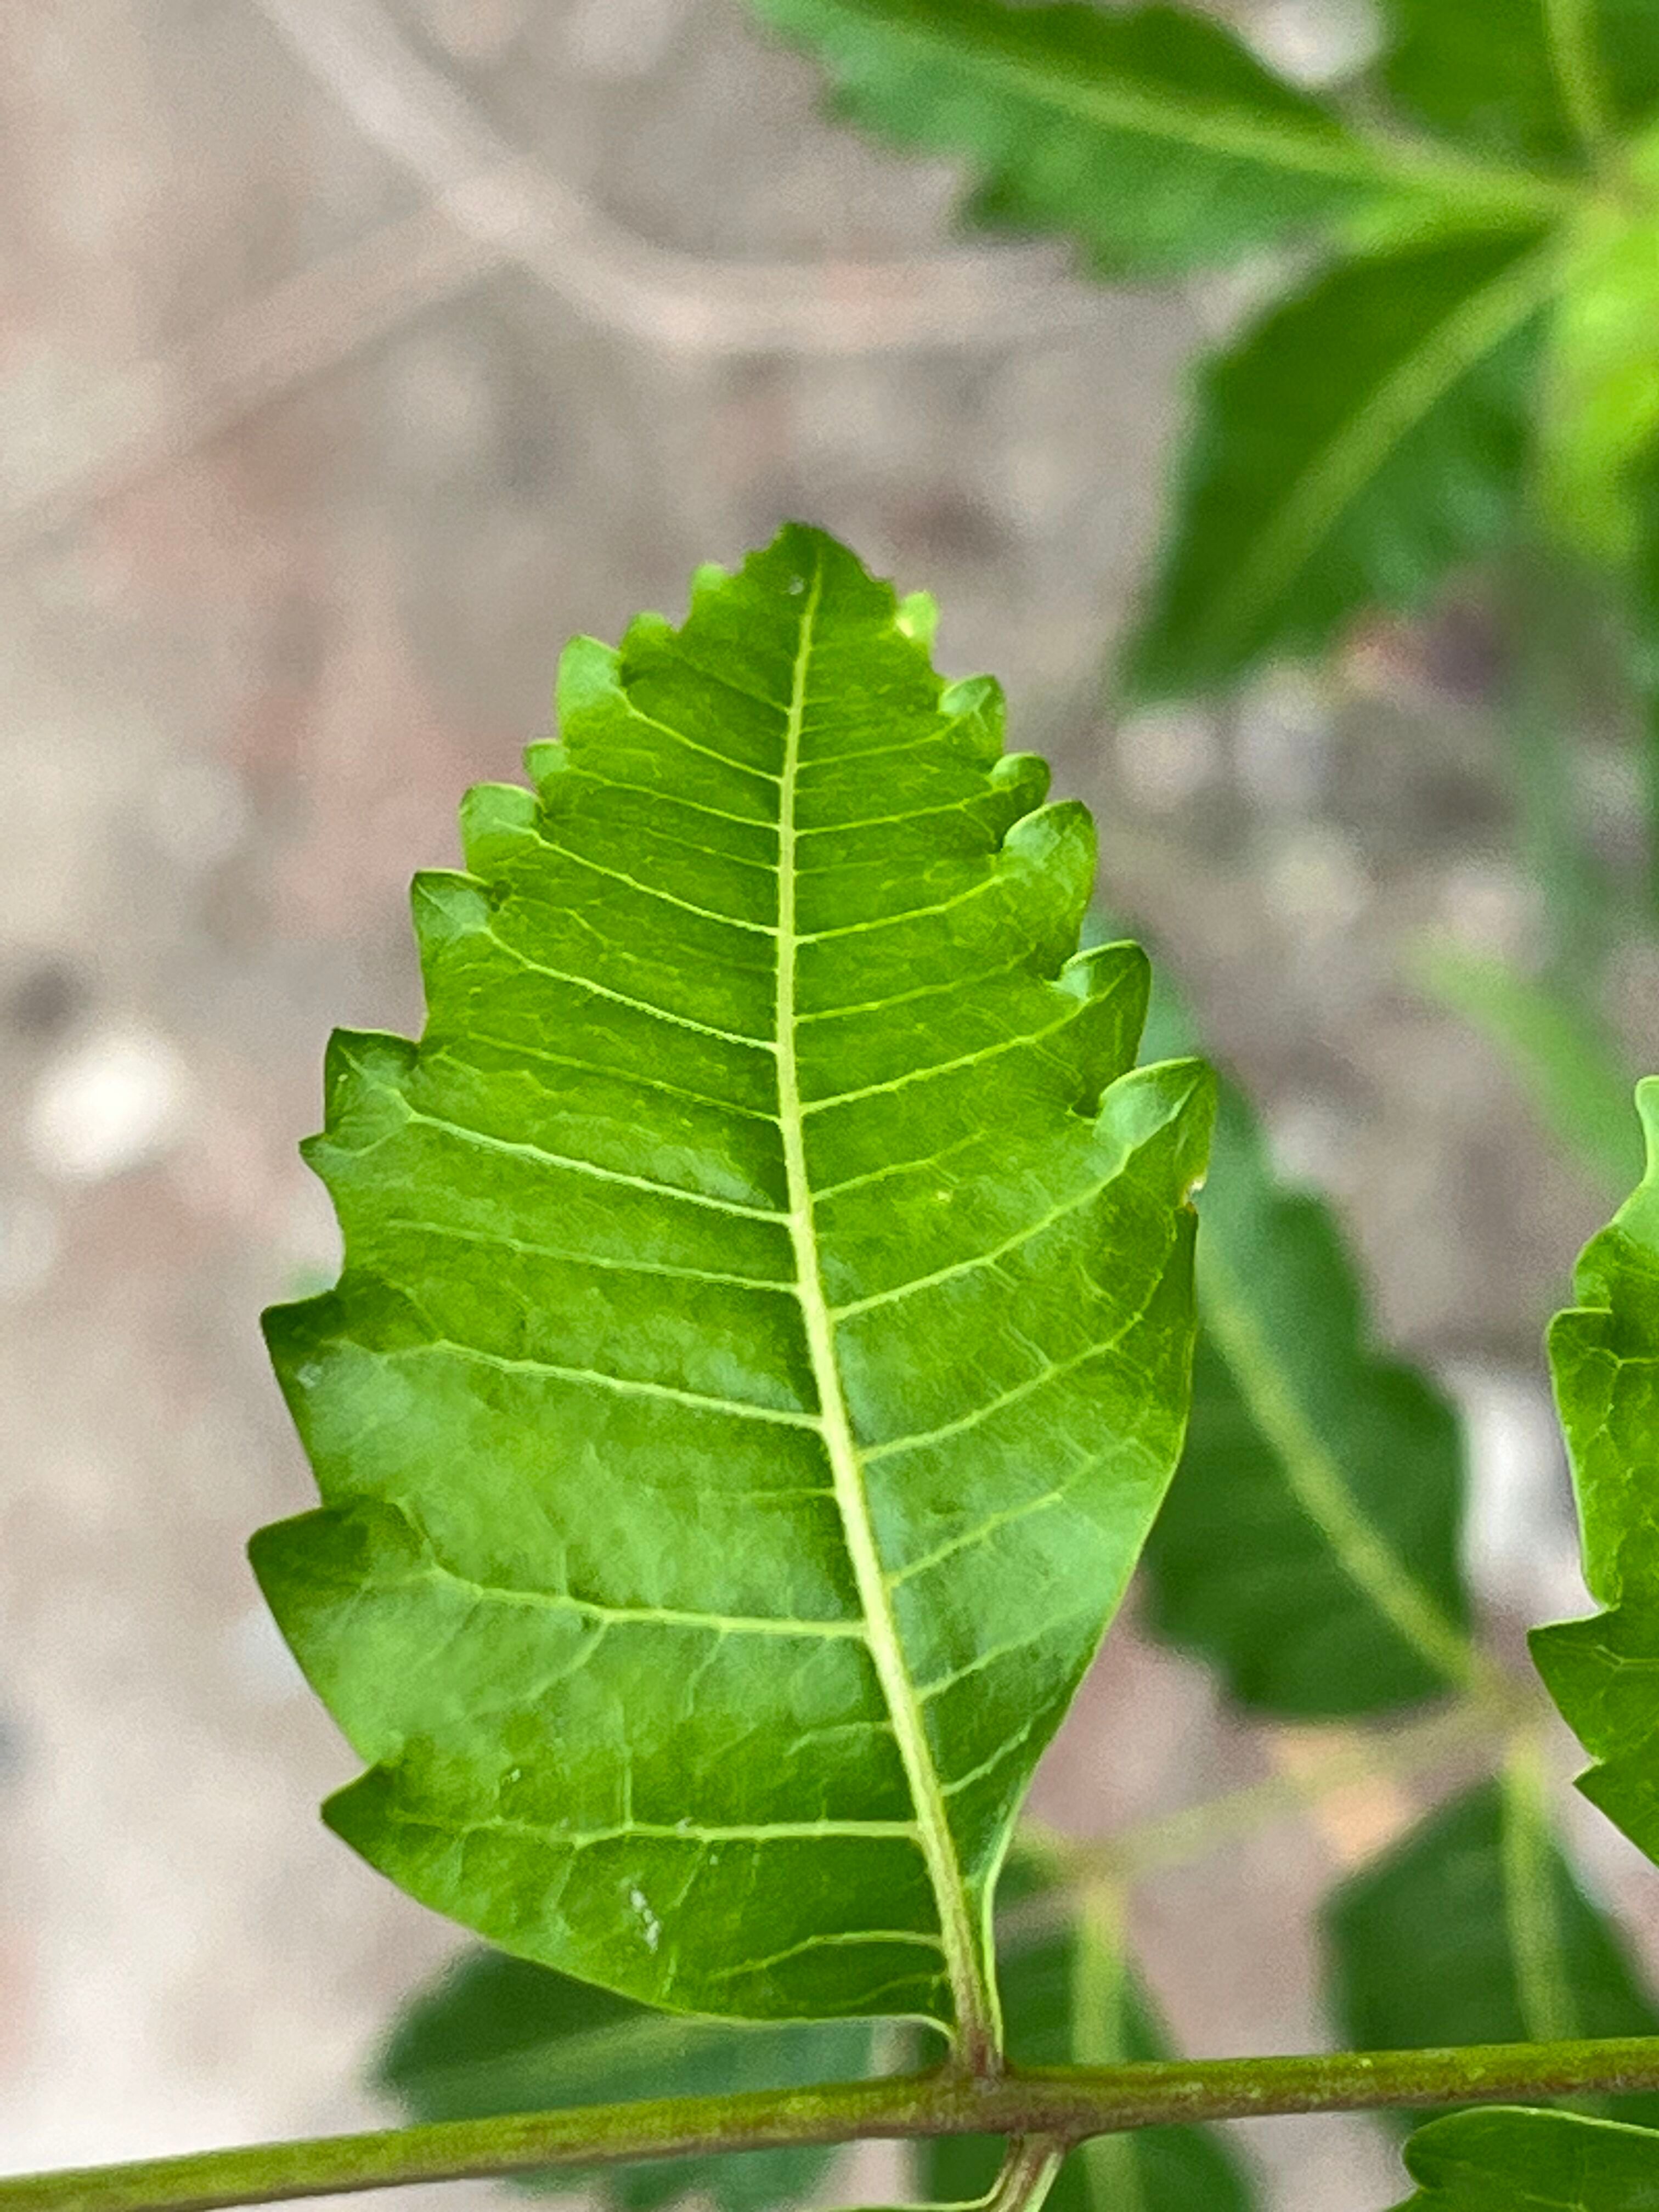
Plant species: azadirachta-indica